David McLane

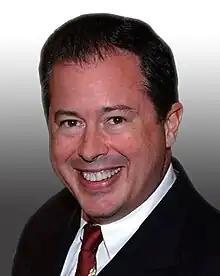

David B. McLane is an American businessman, known primarily as a wrestling promoter and television producer. He was the creator of the GLOW-Gorgeous Ladies of Wrestling and WOW-Women Of Wrestling (recognized as WOW! and WOW), both nationally syndicated series. He also created the ESPN series of the World Roller Hockey League, Pro Beach Hockey and the Triple Crown of Polo. All of these programs are termed "properties" under his company banner David McLane Enterprises, Inc.